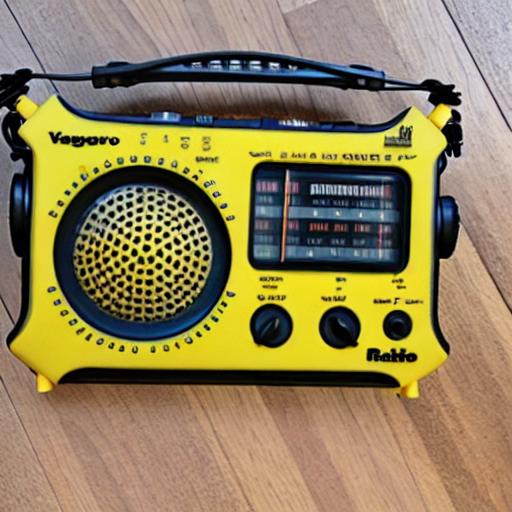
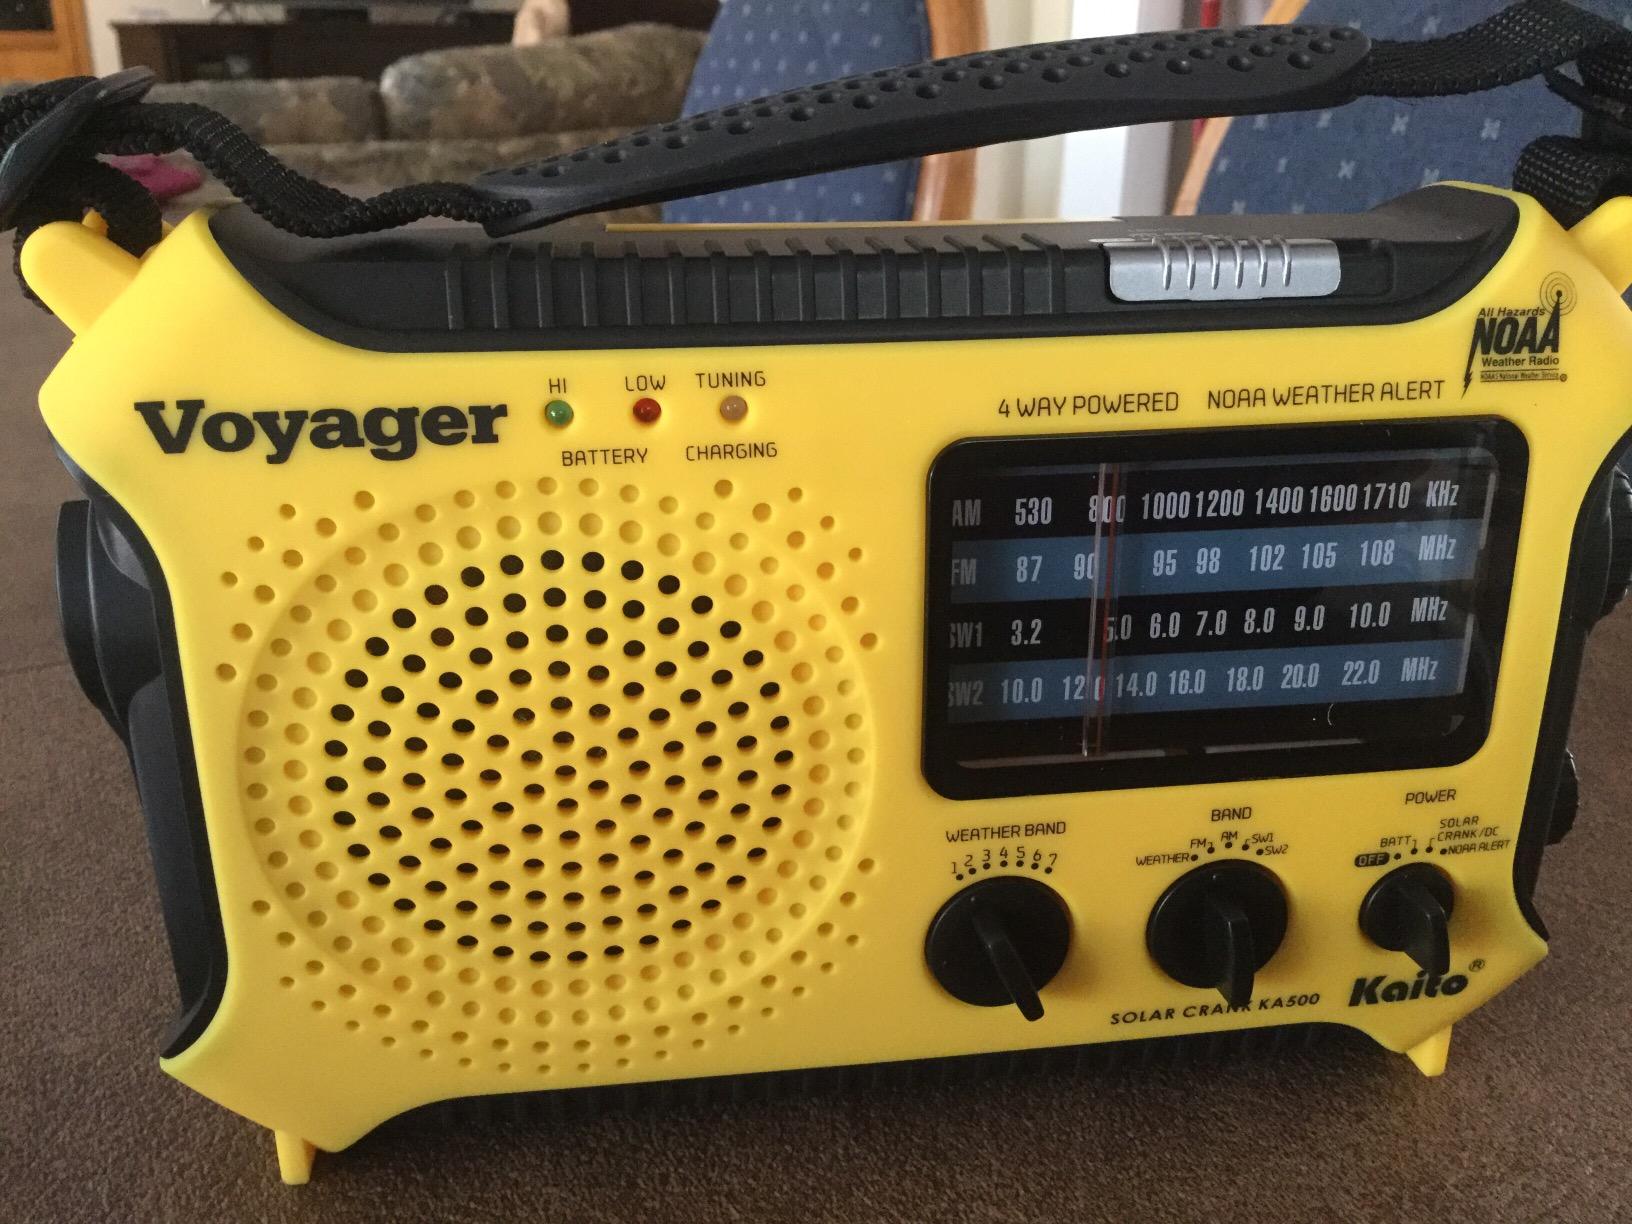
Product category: radio
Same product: no